Anna Ostroumova-Lebedeva

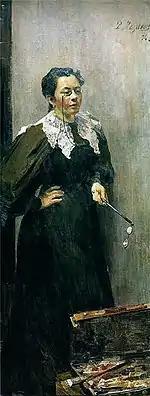
Portrait by Filipp Malyavin (1896)

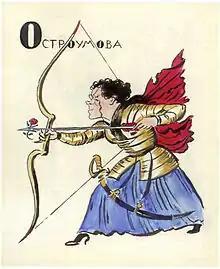
Ostrumova-Lebedeva as the letter О in "Mir iskusstva ABC" by Mstislav Dobuzhinsky

Anna Petrovna Ostroumova-Lebedeva (17 May 1871 — 5 May 1955) was a Russian draughtsman and painter during the Modernist period, most notable for her watercolor painting. She was also one of the pioneers of the woodcut technique in Russia. She was one of the members of the art association ‘The Four Arts’, which existed in Moscow and Leningrad in 1924-1931.